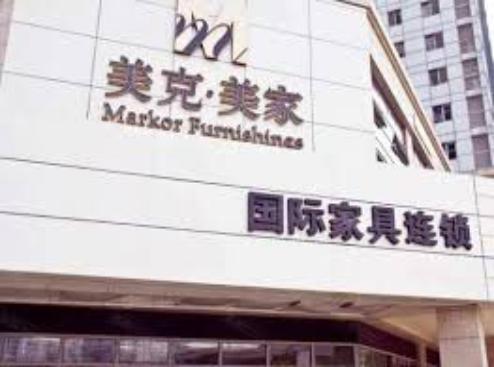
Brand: markor furnishings
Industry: Necessities